Rashba–Edelstein effect

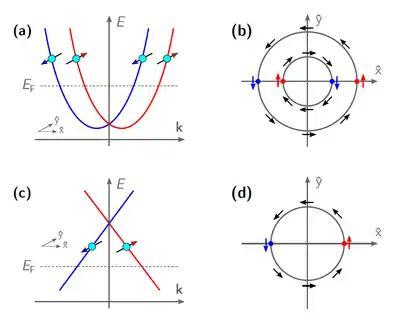
Rashba-split and topological insulator energy dispersion relations and Fermi contours: energy dispersion relation section (a) and Fermi contours (b) produced by the Rashba effect, and energy dispersion relation section (c) and Fermi contour (d) at the topological insulator surface.

The Rashba–Edelstein effect (REE) is spintronic phenomenon in which a two-dimensional charge current generates a surface spin accumulation. This effect is an intrinsic charge-to-spin conversion mechanism and it was predicted in 1990 by the scientist V. M. Edelstein. It was demonstrated in 2013 and confirmed by experimental evidence in the following years.